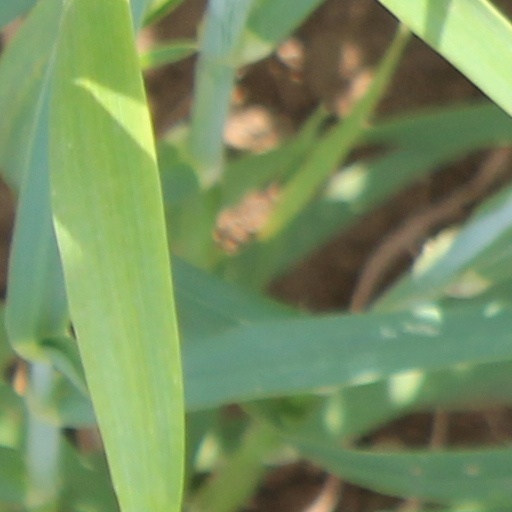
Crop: wheat